WBBR

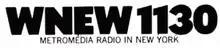
WNEW logo used from c. 1969 to the 1970s.

The 1970s marked a period of decline for WNEW as listeners' musical tastes continued to evolve. The station struggled to maintain an adult pop standards audience that was being replaced by an expanding youth market. In an effort to attract at least some younger listeners, WNEW continued to air softer Top 40 hits, despite resistance from established DJs like William B. Williams, who helped build WNEW's pop standards tradition. In 1971, WNEW shifted its programming again and evolved into a full service adult contemporary format. The station also cut back on music during morning and afternoon drive times. The "Milkman's Matinee" name for overnight broadcasts was shelved for a time. The program director fired anyone who was rumored to have objected to the changes, including longtime sportscaster Marty Glickman. Marv Albert was brought in to replace Glickman. Still, the station played a couple standards per hour and a big band song every few hours but also played many soft to mid-tempo top 40 hits one would not expect to hear on a MOR station. WNEW was classified by trade publications as Adult Contemporary and Pop Adult. Many of the current songs were AC only hits. Also, WNEW played a moderate amount of 50s and 60s rock and roll artists, along with some Motown hits. WNEW also had "Million Dollar Weekends" focusing on oldies from the 50s and 60s along with an occasional standard.